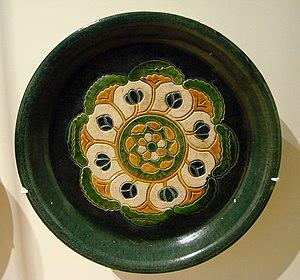
Plat à offrandes, Chine du Nord, 8ème siècle, terre cuite à glaçure ""trois couleurs"" sur engobe, décor incisé. Musée Guimet, Paris. MA 4021"
La céramique chinoise, principalement connue pour la porcelaine que les Chinois ont inventée, est riche d'une longue tradition d'innovations techniques et stylistiques.
La dynastie Tang est une période de l'histoire de la Chine durant laquelle ont eu lieu des progrès significatifs en matière de sciences et techniques, et plus particulièrement dans les domaines de la xylographie, de la mesure du temps, du génie mécanique, de la médecine, de l'ingénierie des structures, de la cartographie et de l'alchimie.
La dynastie Tang est une dynastie chinoise précédée par la dynastie Sui et suivie par la période des Cinq Dynasties et des Dix Royaumes. Elle a été fondée par la famille Li, qui prit le pouvoir durant le déclin et la chute de l'empire Sui.